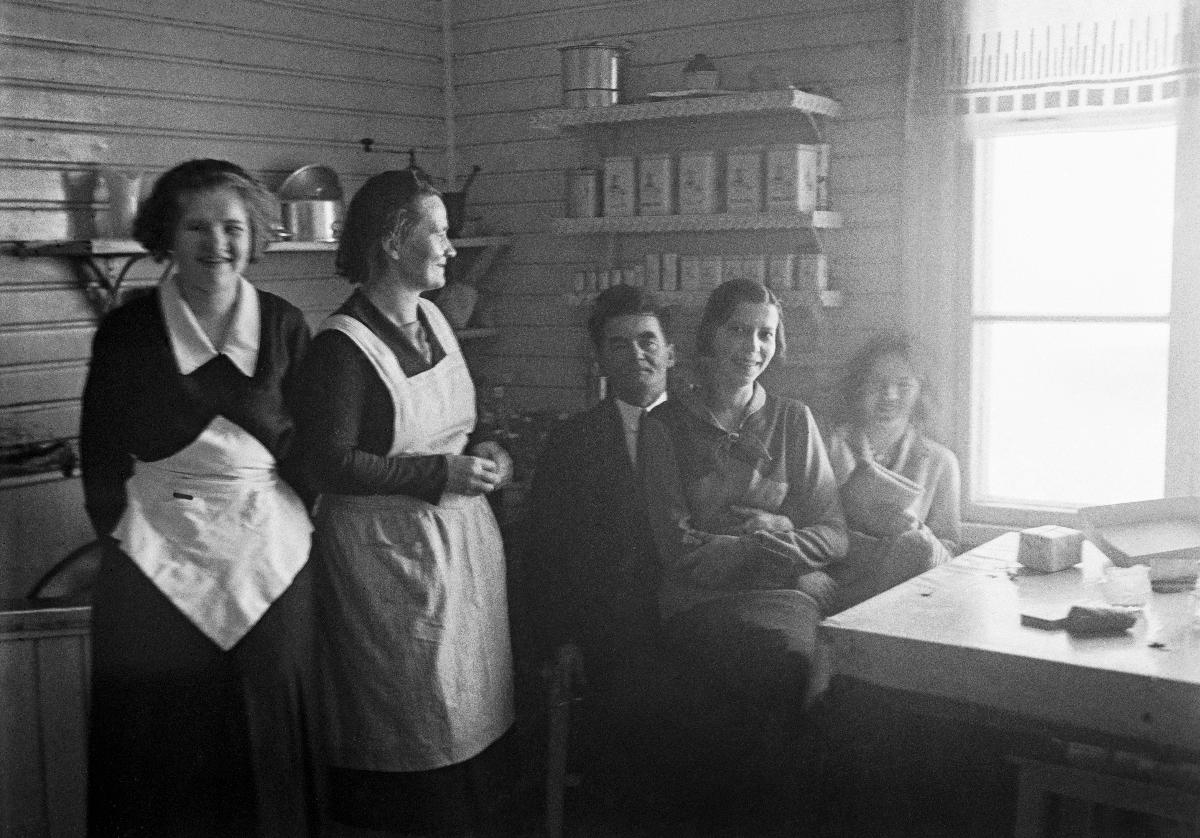
Mäntsälän kapina
Mäntsäläupproret; Mäntsälä rebellion
sisällön kuvaus: Mäntsälän kapina 27.2.-6.3.1932. content description: Mäntsälän rebellion 27.2.-6.3.1932. innehållsbeskrivning: Mäntsäläupproret 27.2.-6.3.1932.
Kuvaaja: Sundström, Hugo, kuvaaja
Vuosi: 1932
Paikka: Suomi
Aiheet: politiikka; äärioikeistolaisuus; lapuanliike; kapinat; suojeluskunnat; HBL; politics; far right; Lapua movement; insurgencies; right-wing extremism; rebellion; civil guard; civil guards; politik; högerextremism; Lapporörelsen; uppror; lapporörelsen; skyddskåren; kravaller; skyddskårer